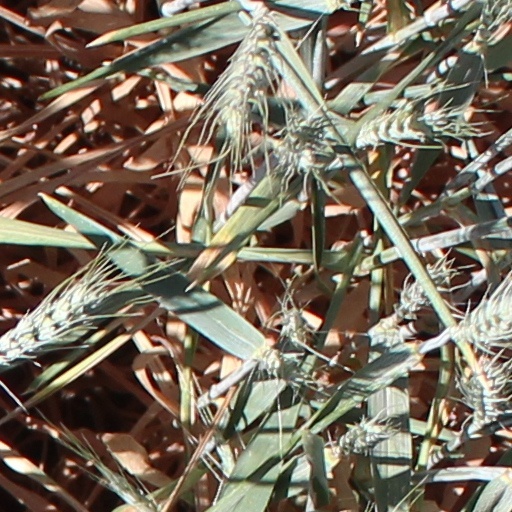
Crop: wheat